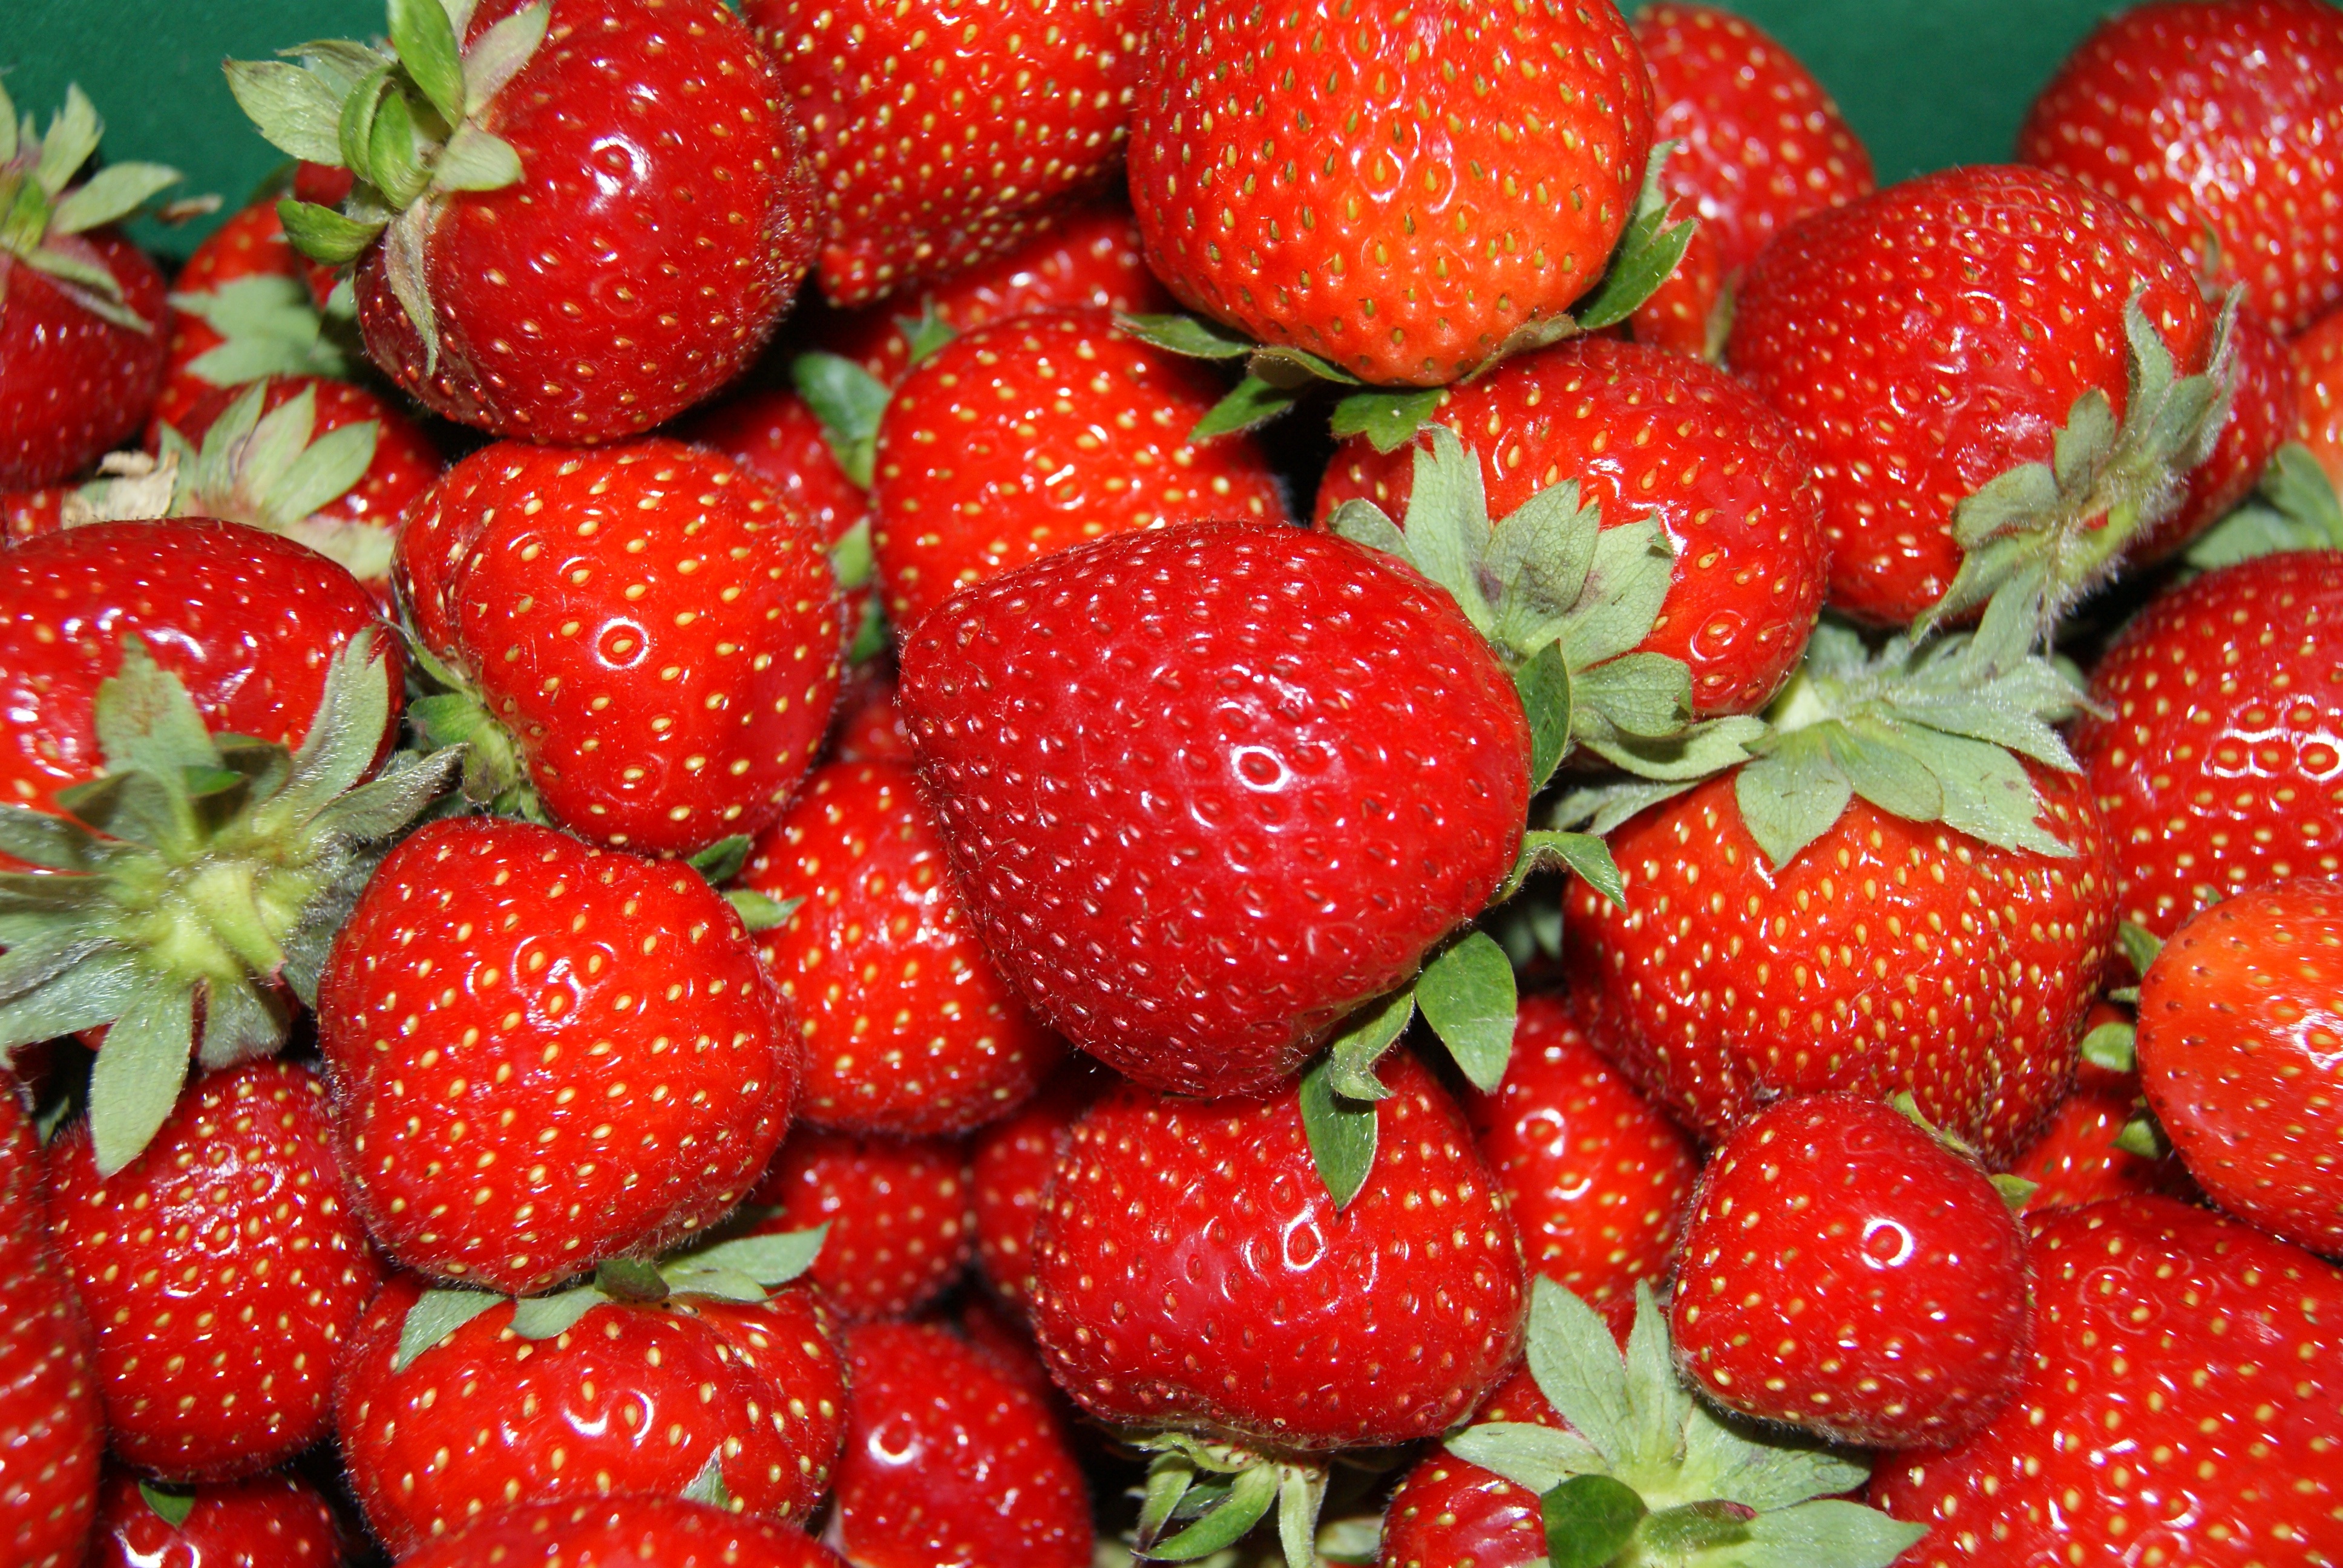
plant, fruit, berry, food, produce, fresh, strawberry, british, strawberries, frutti di bosco, loganberry